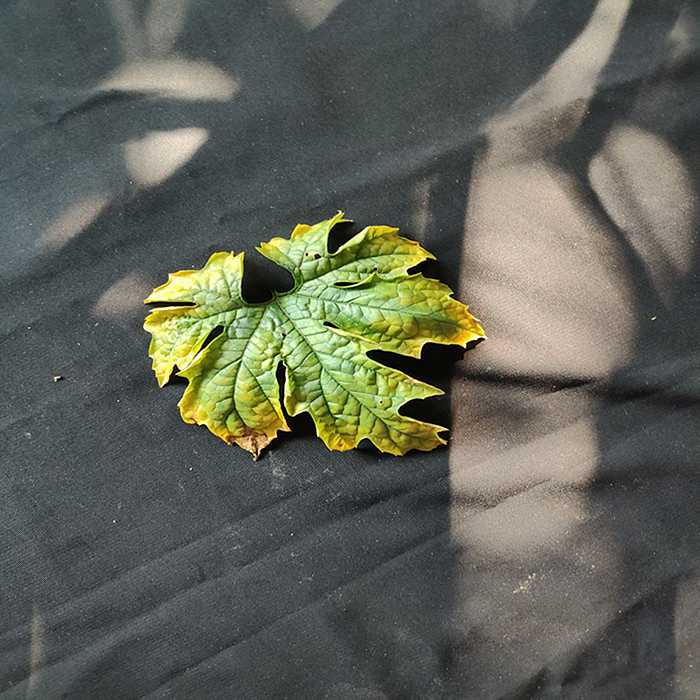
Plant: Bitter Gourd
Label: Fusarium wilt